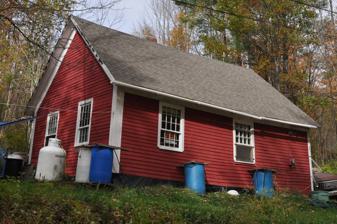
Building: Cote House
Country: United States of America
Year built: 1846
Historic house in New Hampshire, United States United States historic place Cote House U.S. National Register of Historic Places Show map of New Hampshire Show map of the United States Location Goshen Center Rd., Goshen, New Hampshire Coordinates 43°17′44″N 72°7′3″W / 43.29556°N 72.11750°W / 43.29556; -72.11750 Area 0.5 acres (0.20 ha) Built 1846 ( 1846 ) Built by Chandler, John MPS Plank Houses of Goshen New Hampshire TR NRHP reference No. 85001310 Added to NRHP June 21, 1985 The Cote House is a historic house on Goshen Center Road in Goshen, New Hampshire .  Built about 1846 as a schoolhouse, it is one of a cluster of plank-frame houses in Goshen.  The building served as a school until 1926, and is now a private residence. The house was listed on the National Register of Historic Places in 1985. Description and history The Cote House is located on the north side of Goshen Center Road, about 1.5 miles (2.4 km) east of New Hampshire Route 31 .  It is a 1 + 1 ⁄ 2 -story wooden structure, with a gabled roof and clapboarded exterior.  It measures just 24 feet (7.3 m) by 22 feet (6.7 m), with its walls framed by 3-inch-thick vertical planking given lateral stability by the horizontal placement of dowels.  Each of its facades has two bays, most occupied by sash windows, with the main entrance on one of the gable ends. The house was built about 1846, and originally served as the Goshen Center Schoolhouse.  It was built by John Chambers, a local housewright known to use the plank-framing technique.  The building served as a school until 1926, and is now a private residence.  It is one of three surviving 19th-century schoolhouses in the town, out of five built. See also National Register of Historic Places listings in Sullivan County, New Hampshire References